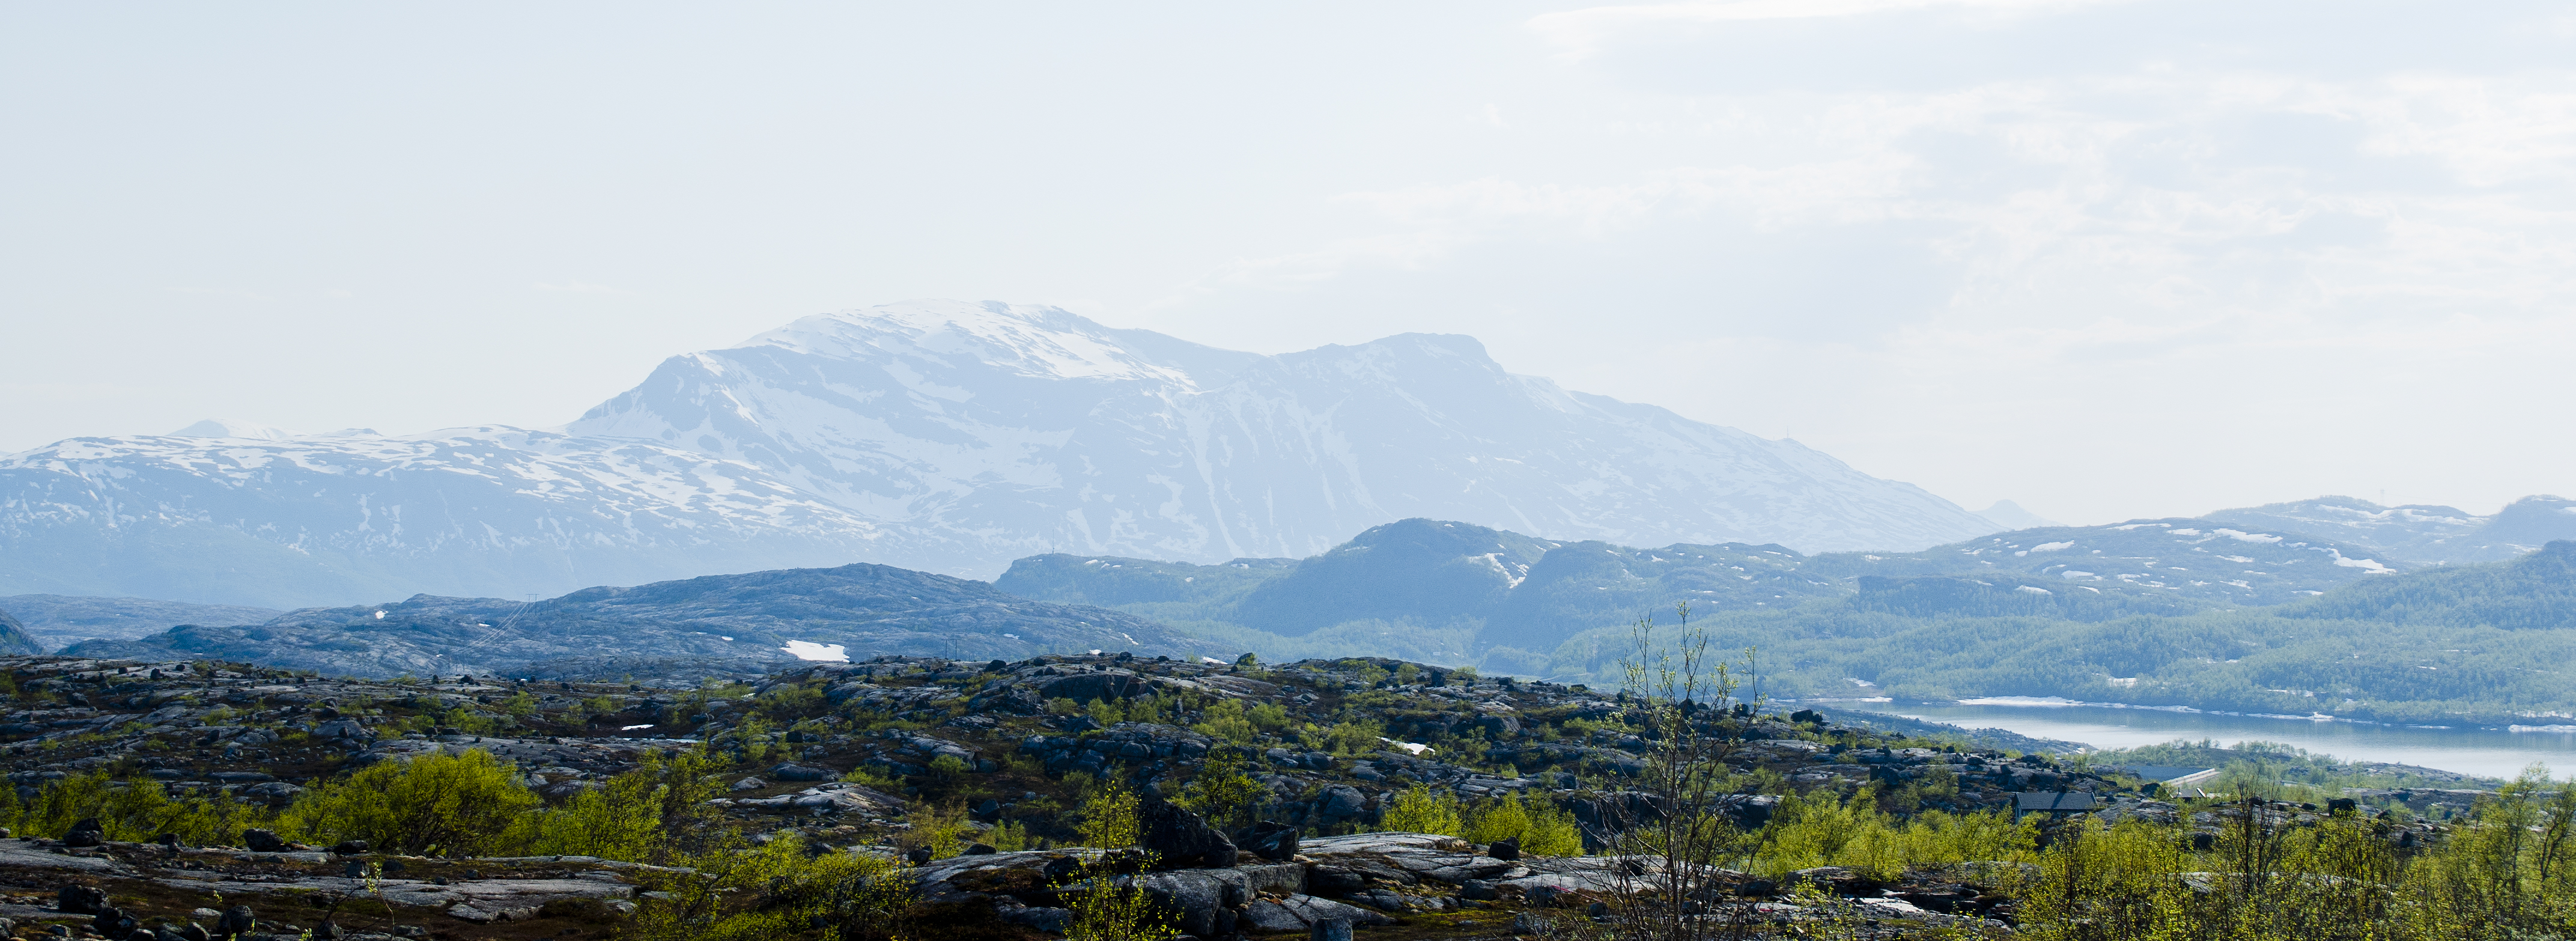
landscape, tree, treeline, nature, wilderness, mountain, sun, hill, valley, mountain range, panorama, dslr, green, nikon, ridge, north, daylight, alps, sweden, birches, plateau, photoshop, day, forrest, finland, sverige, fell, norway, scandinavia, tundra, d5000, norden, skandinavien, skog, narvik, sami, rogen, femundsmarka, scandes, skanderna, lappland, kiruna, landform, abisko, fj ll, j mtland, t nndalen, h rjedalen, fun sdalen, fun sfj llen, riksgr nsen, soumi, tornetr sk, geographical feature, atmospheric phenomenon, mountainous landforms